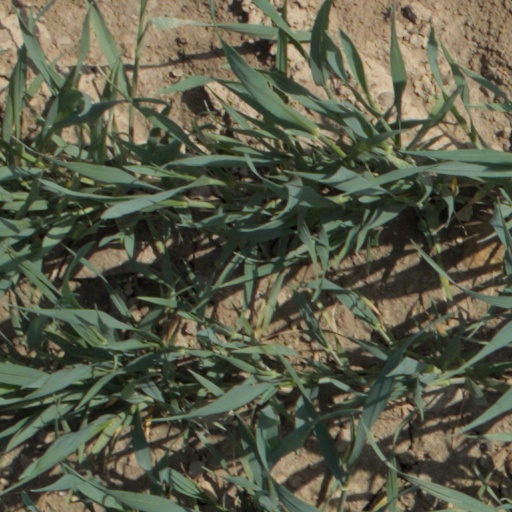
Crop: wheat